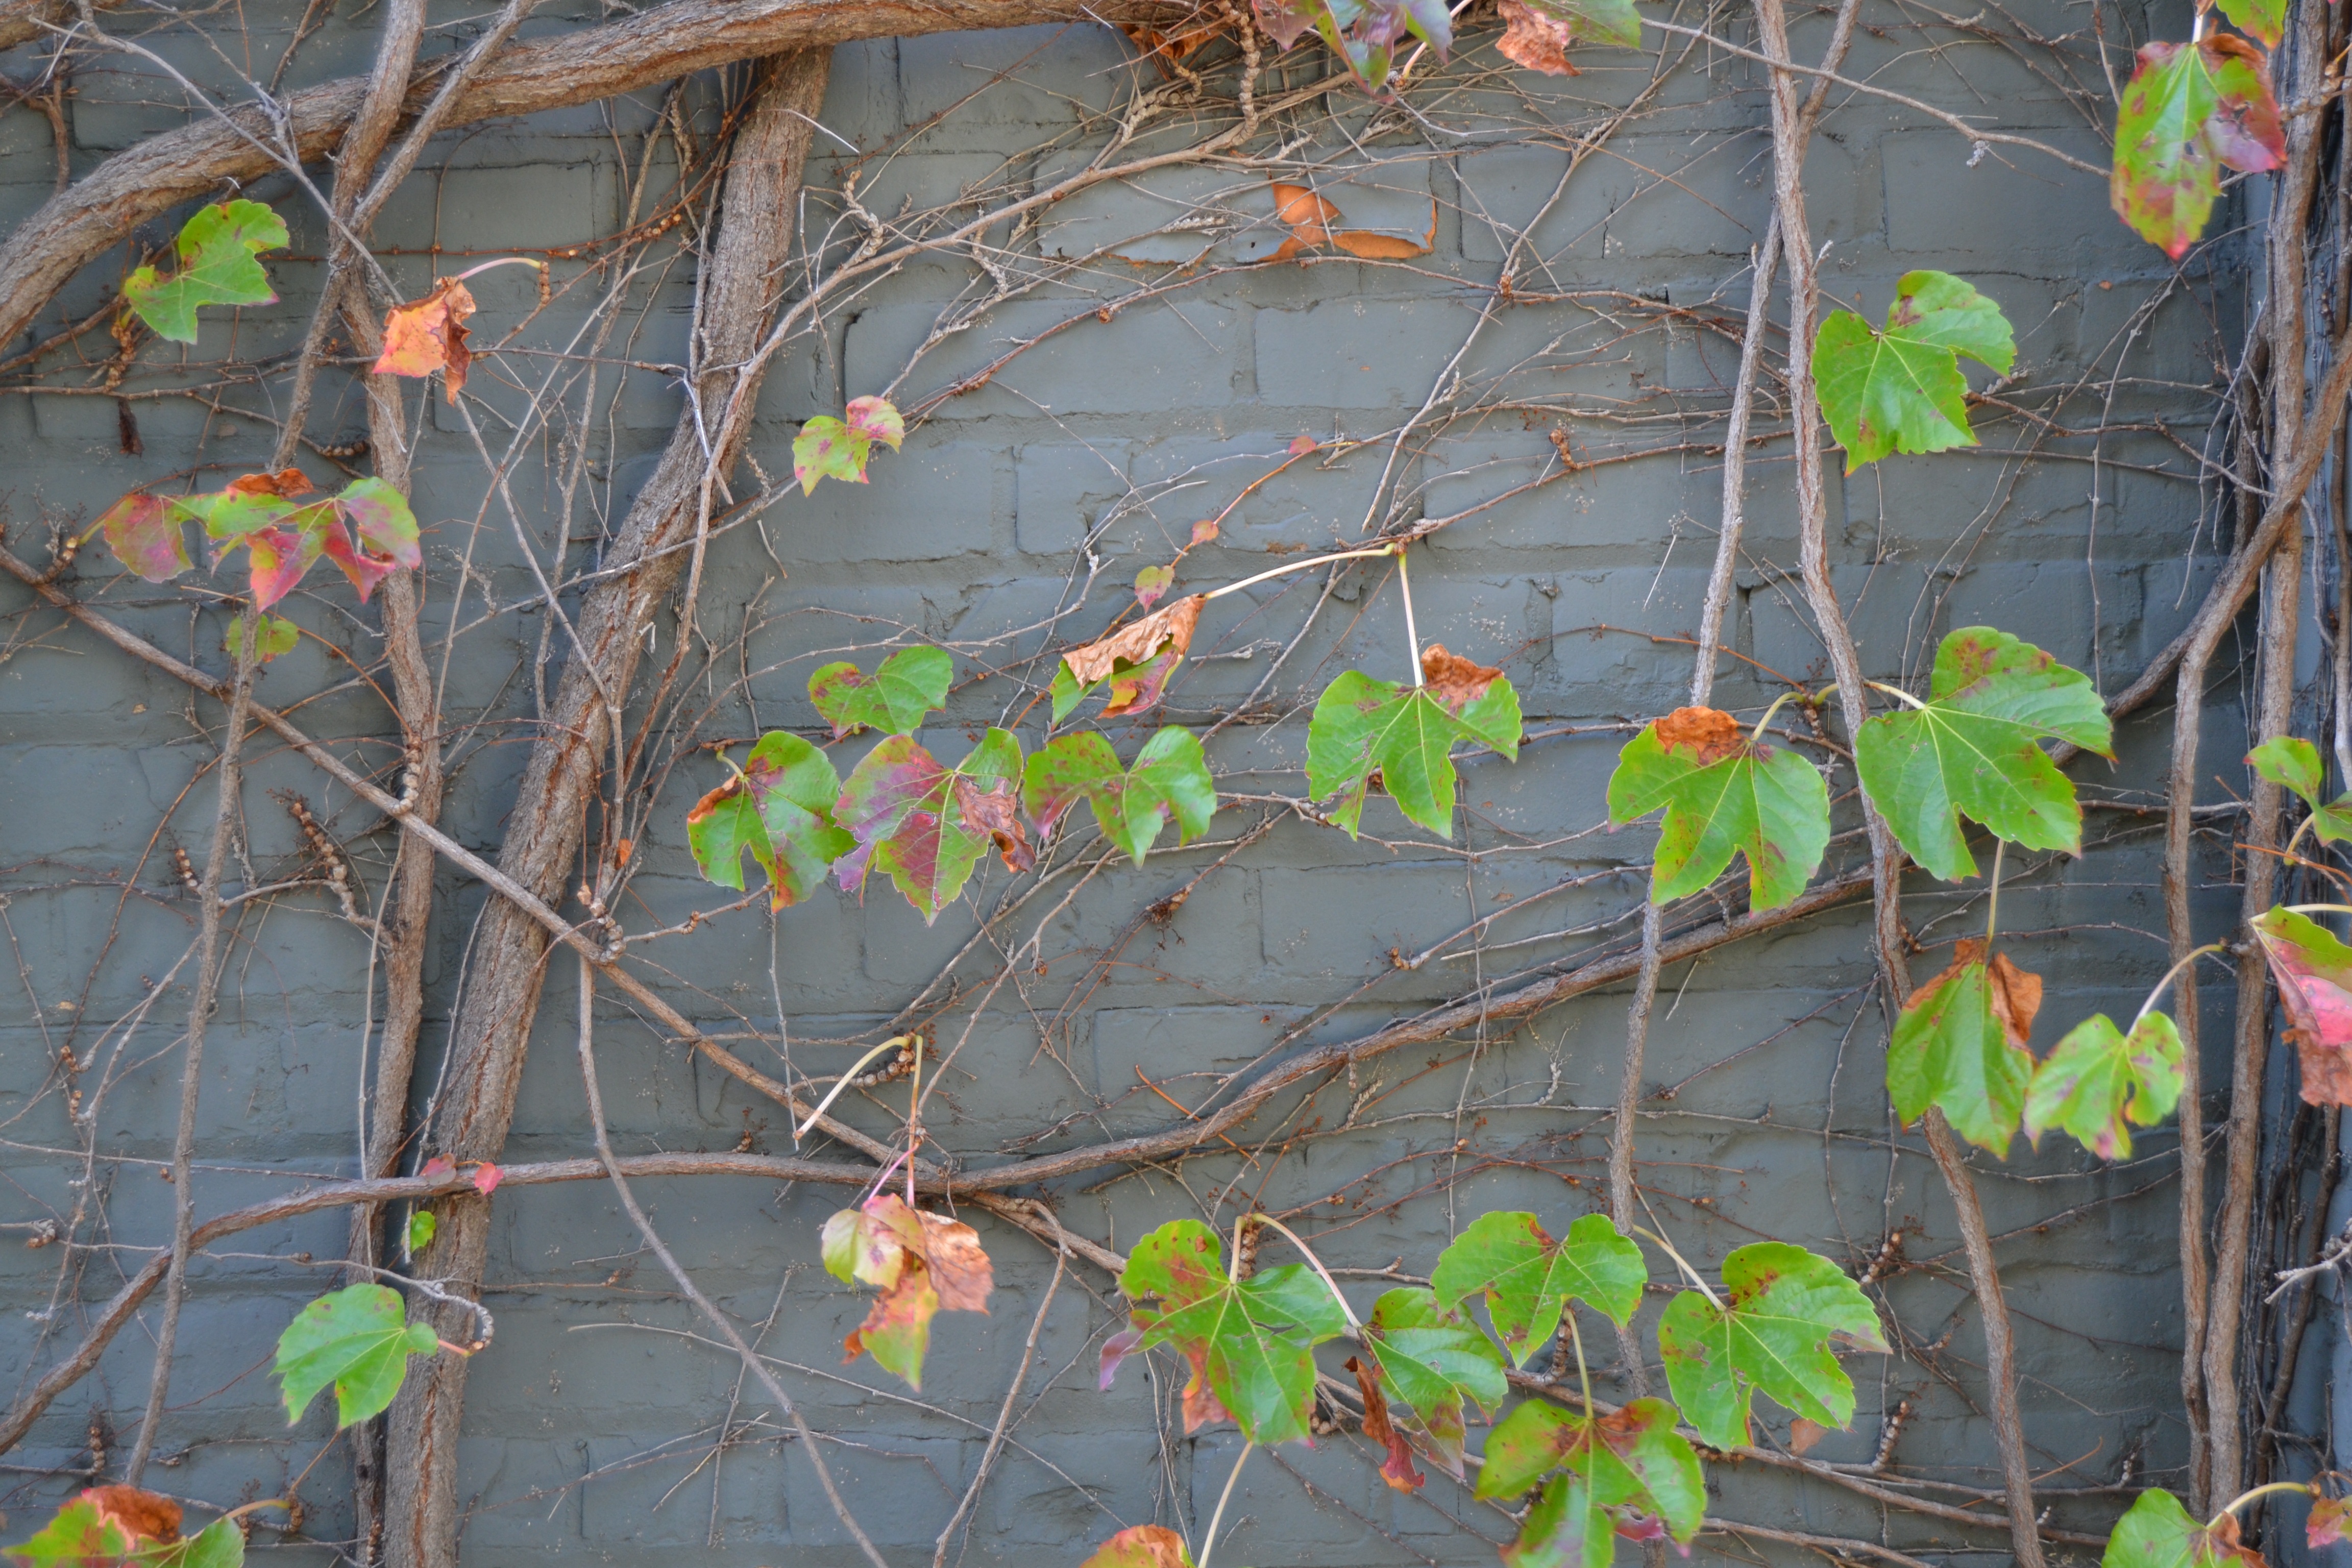
branch, architecture, texture, leaf, flower, building, wall, jungle, autumn, botany, garden, brick, flora, fauna, leaves, brickwall, yard